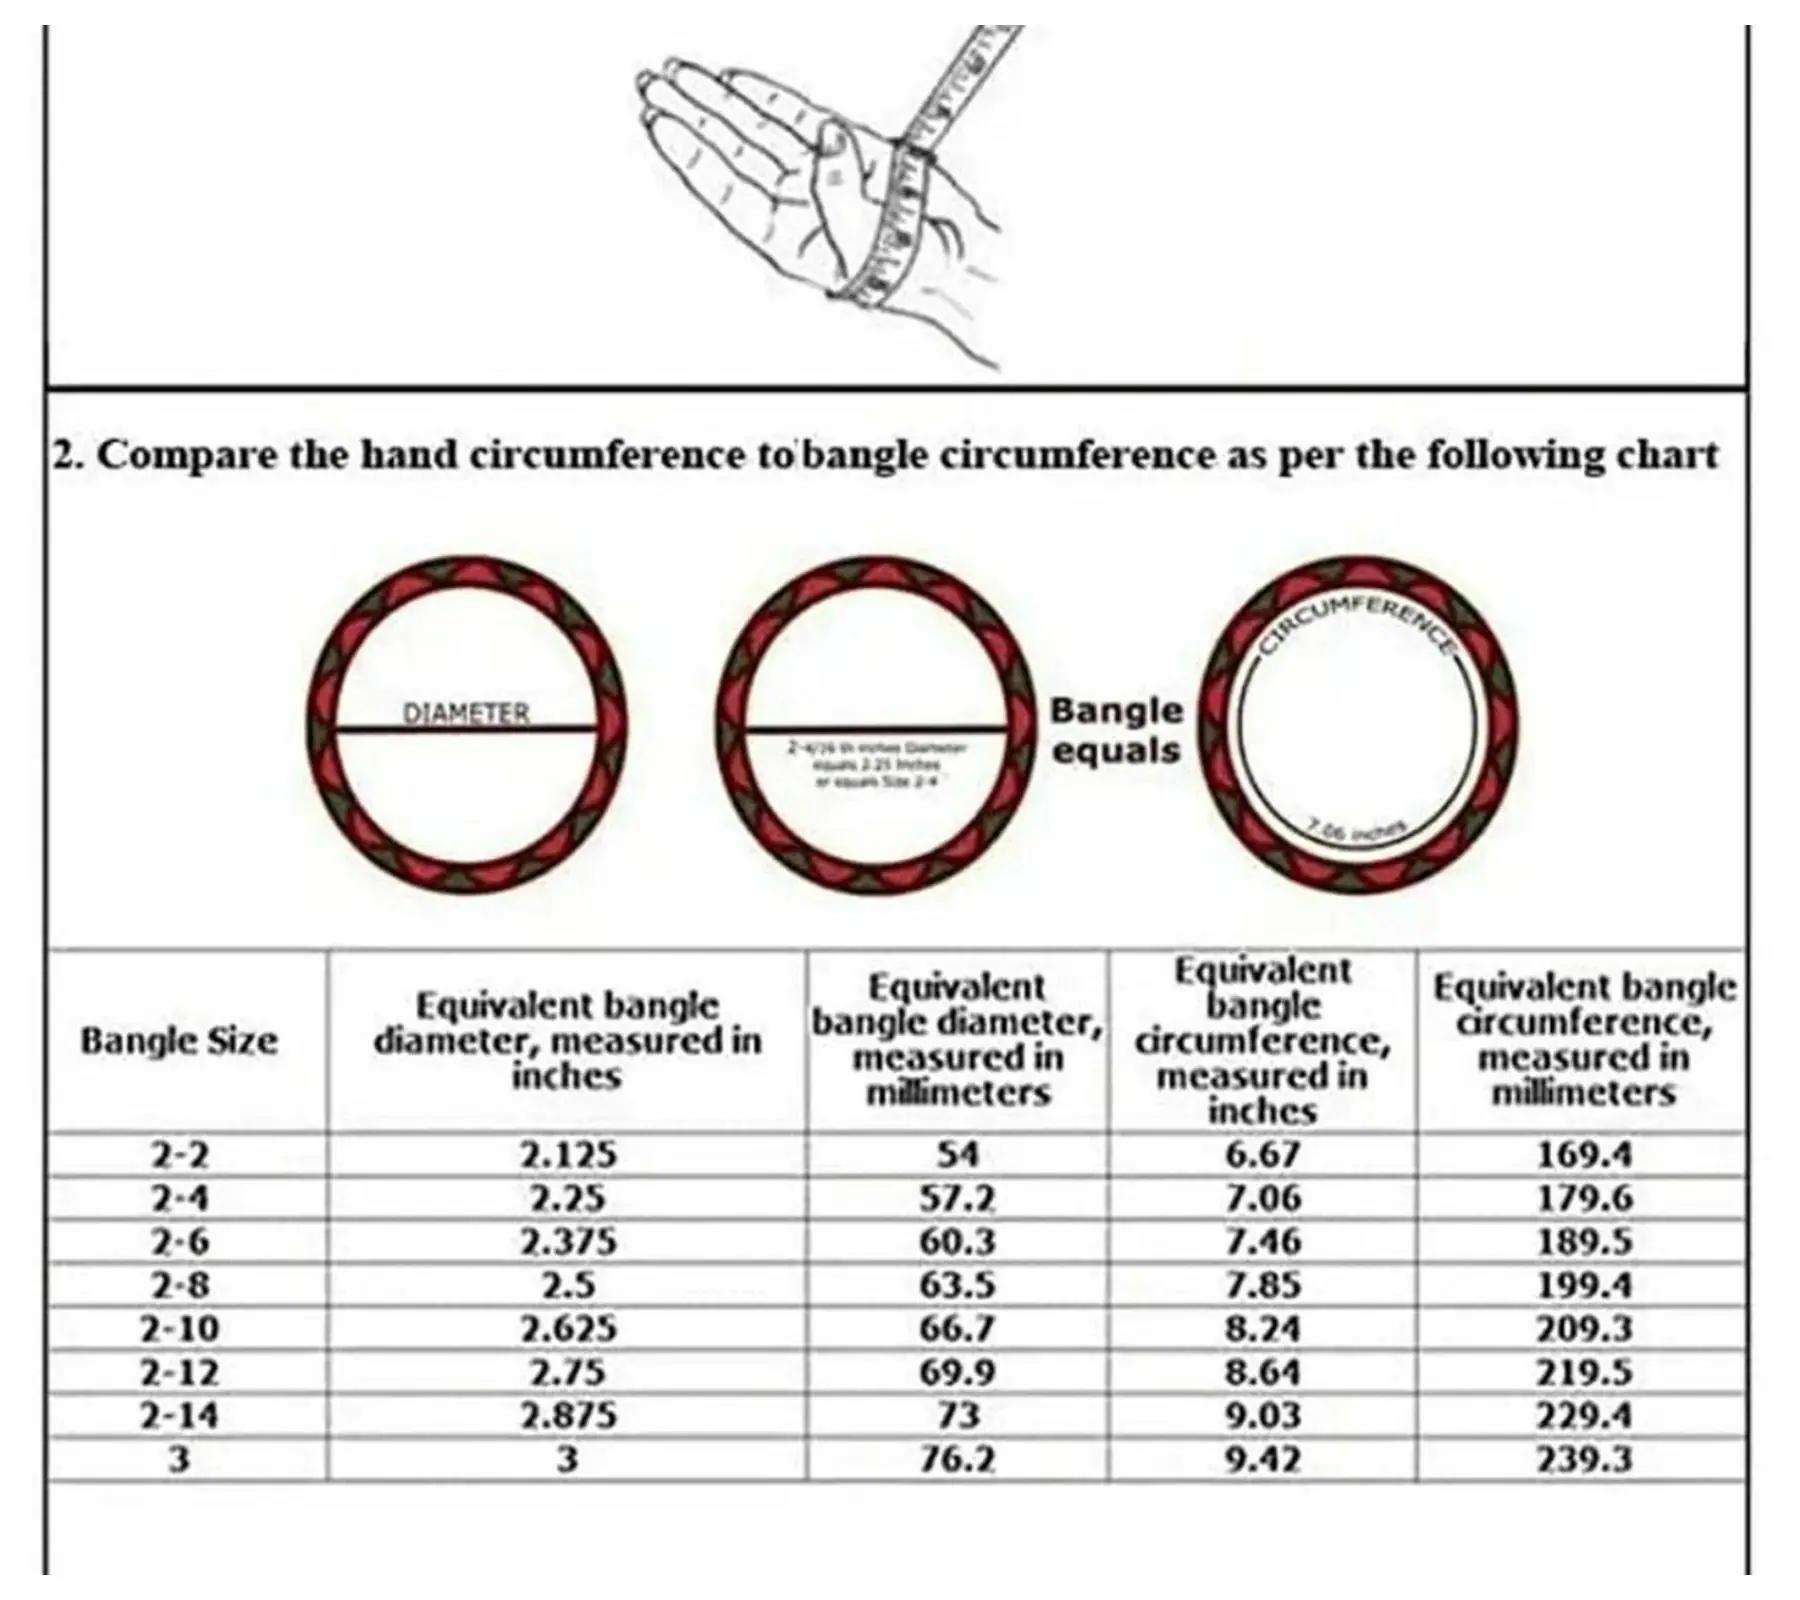
Aashirwad Traders Handmade Red Plastic and Silk Thread Kundan Bangle (Women) - 2.4 (set of 2)
Type: Bracelets
Brand: Aashirwad Traders
Price: Rs. 279
Fashionable trendy and party wear jewelery for womenDisclaimer:2 Bangle
Features: Fashionable trendy and party wear jewelery for women,Silk thread bangles available size2.2, 2.4, 2.6, 2.8, 2.10,Type handmade,material shine silk thread and kundan,Usage traditional, partywear and perfect match for silk saree and the lehengas.,#Unique Designs,#Durable and long-lasting
Included: 2 Bangle